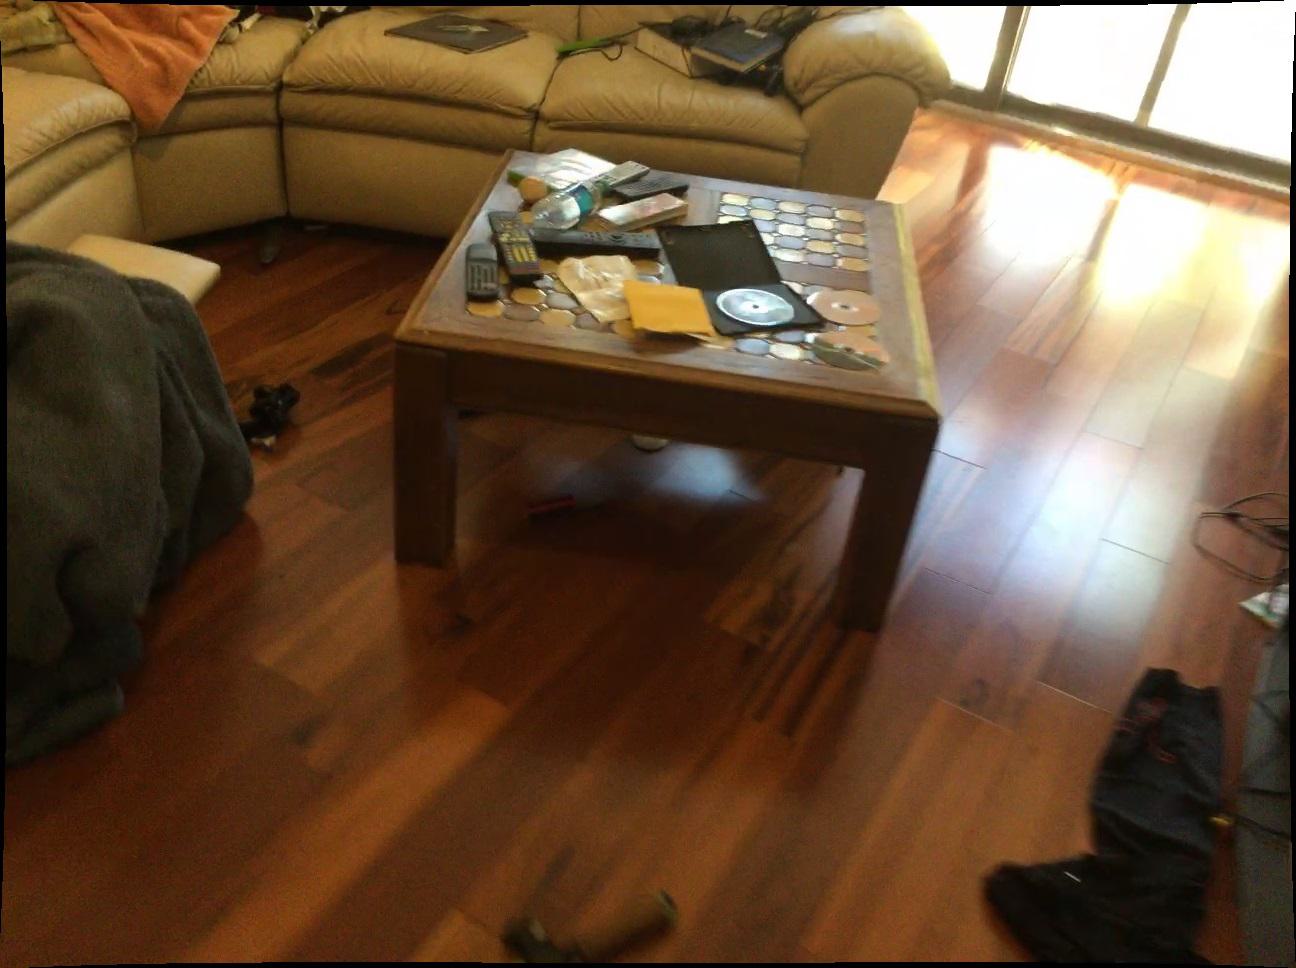
Question: Can the book fit behind the door from the world's perspective? Final answer should be yes or no.
Answer: Yes